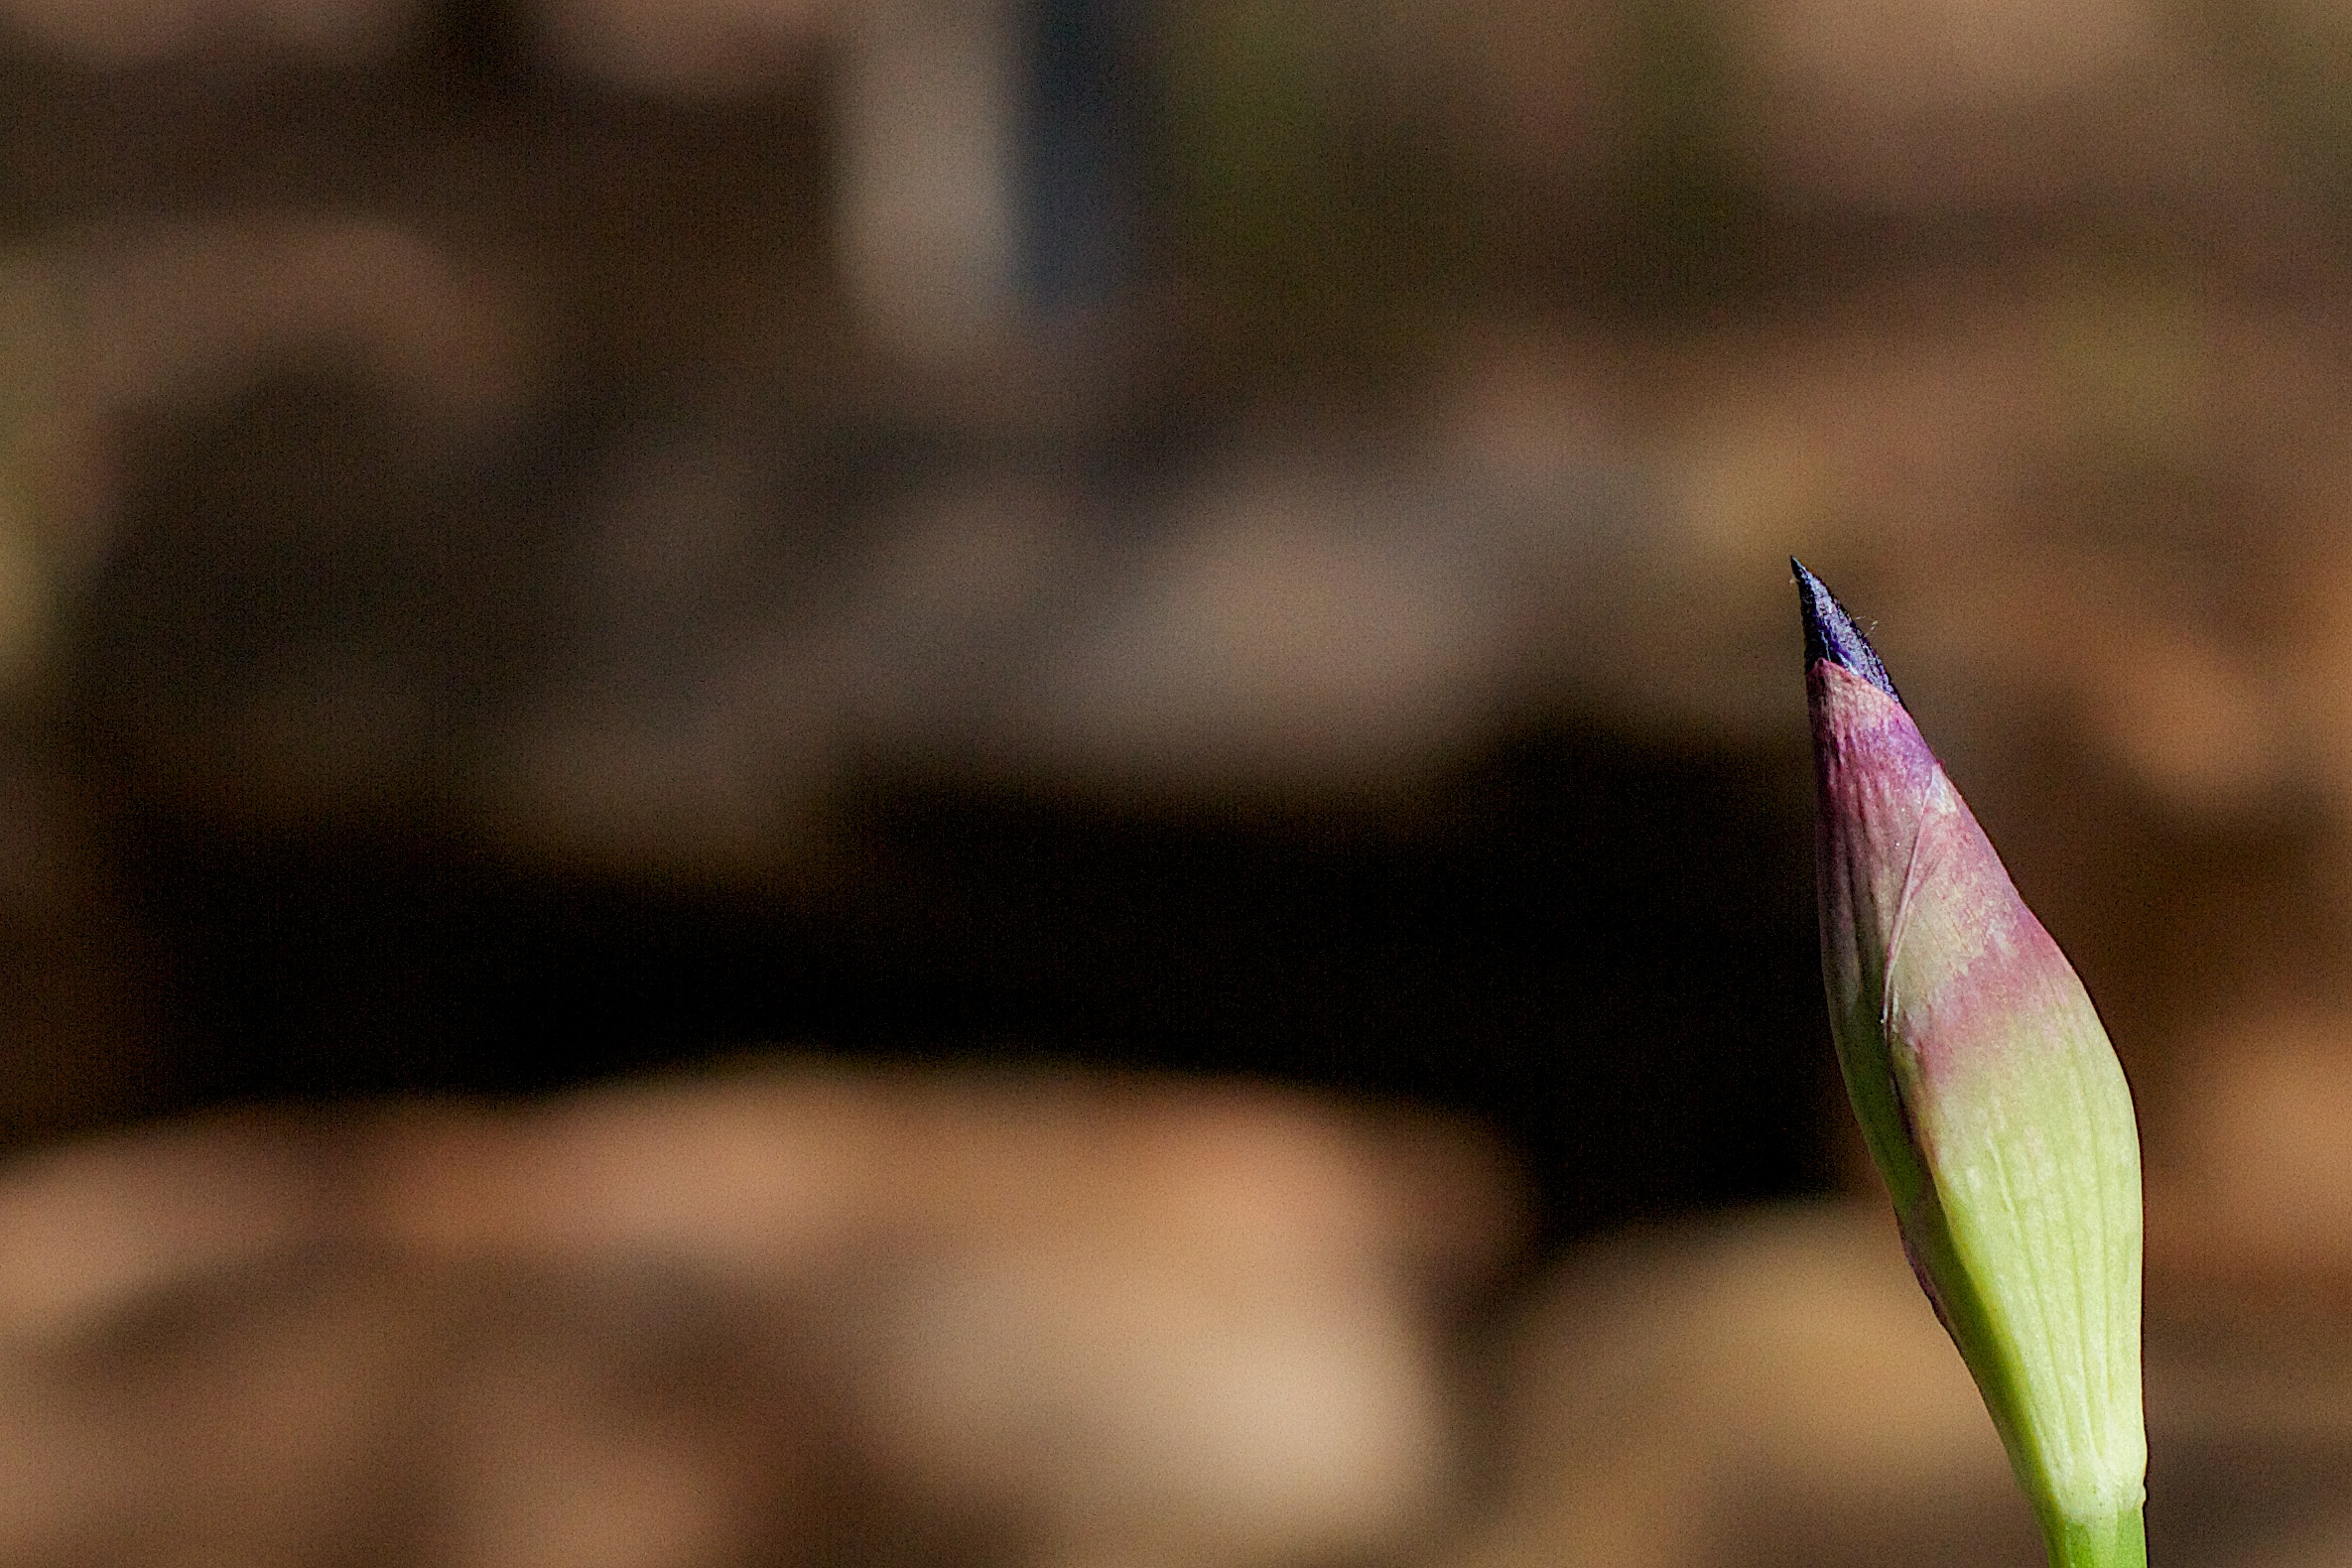
plant, photography, leaf, flower, petal, green, flora, close up, eye, bud, macro photography, grass family, plant stem